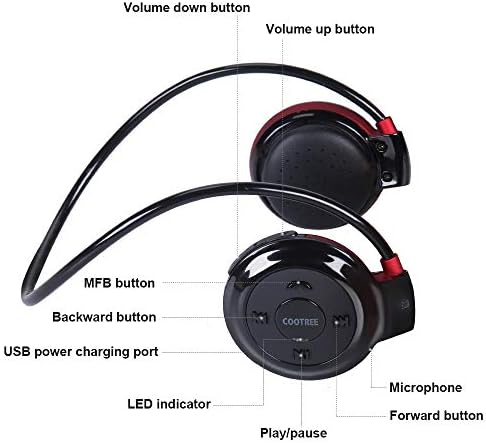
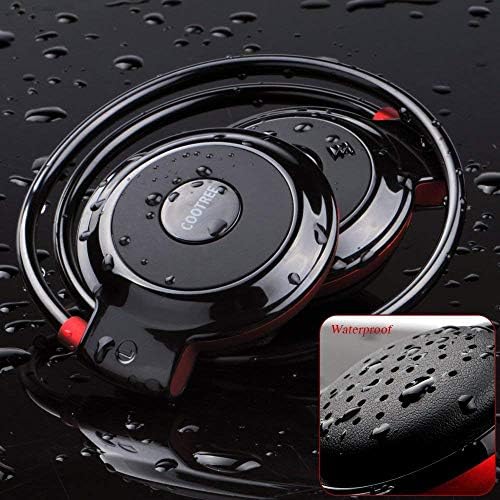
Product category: headphones
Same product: yes